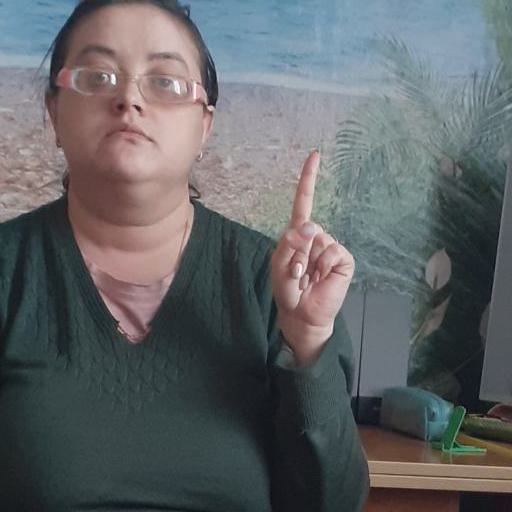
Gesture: one